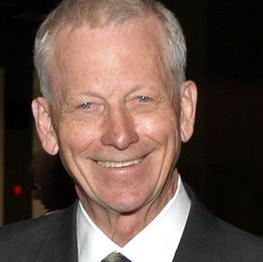
Age: 74